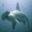
Label: shark